The Three Little Wolves and the Big Bad Pig

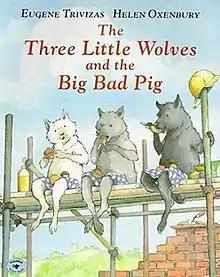

The Three Little Wolves and the Big Bad Pig is a children's picture book written by Eugene Trivizas (Evgenios Trivizas), illustrated by Helen Oxenbury, and first published by Heinemann in 1993. The story is a comically inverted version of the classic "Three Little Pigs", a traditional fable published in the 19th century.